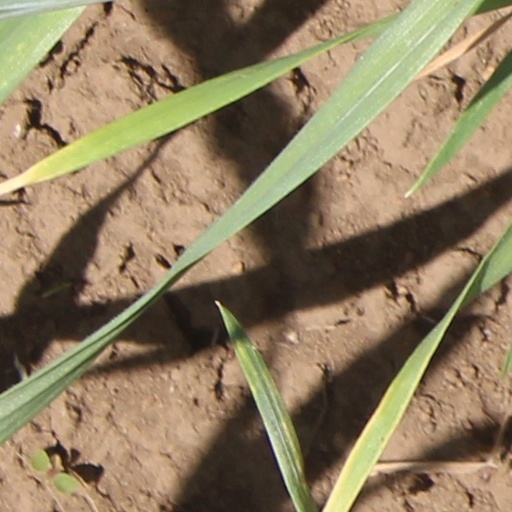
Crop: wheat